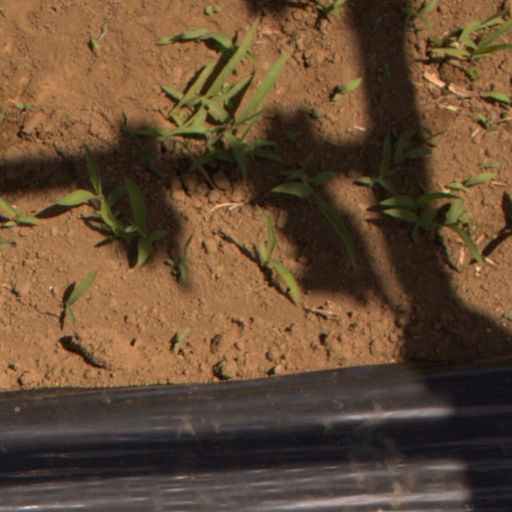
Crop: Jerusalem artichoke